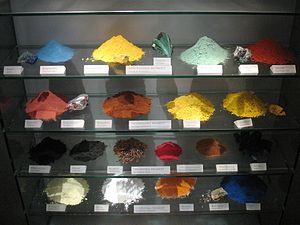
Blyhvidt
Farver fra orlogsskibet Vasa. Blyhvidt er på den nederste hylde som nr. 2 fra venstre.
Blyhvidt, basisk blykarbonat, PbCO₃, Pb(OH)₂, er et hvidt, stærkt blyholdigt pigment. Det kendes også under navnet kremserhvidt. Det har især været brugt i linoliemaling, idet blystofferne fremmer linoliens hærdning. Blyhvidt har, foruden stærkt sundhedsskadelige effekter, den uheldige egenskab, at den farves sort af svovlbrinte sort. Det er mindre egnet til akvarelmaleri og temperamaleri og helt uegnet til freskomaleri.